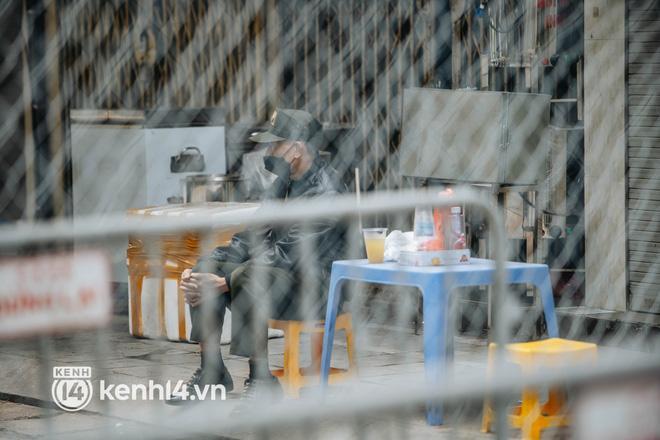
bên cạnh chiếc bàn là hai chiếc ghế màu vàng